2023 Odisha train collision

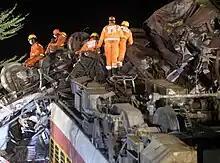
Members of the National Disaster Response Force on the site

Indian Railways published the reservation charts for both the passenger trains on its website. The railways and the governments of Odisha, West Bengal and Tamil Nadu issued helpline numbers. According to the Chief Secretary of Odisha, three National Disaster Response Force (NDRF) units, four Odisha Disaster Rapid Action Force (ODRAF) units, more than 15 fire rescue teams, 100 doctors, 200 police personnel and 200 ambulances were mobilised for the rescue operations. Locals assisted in the relief effort, helping the stranded passengers and transporting the injured passengers to the hospital.